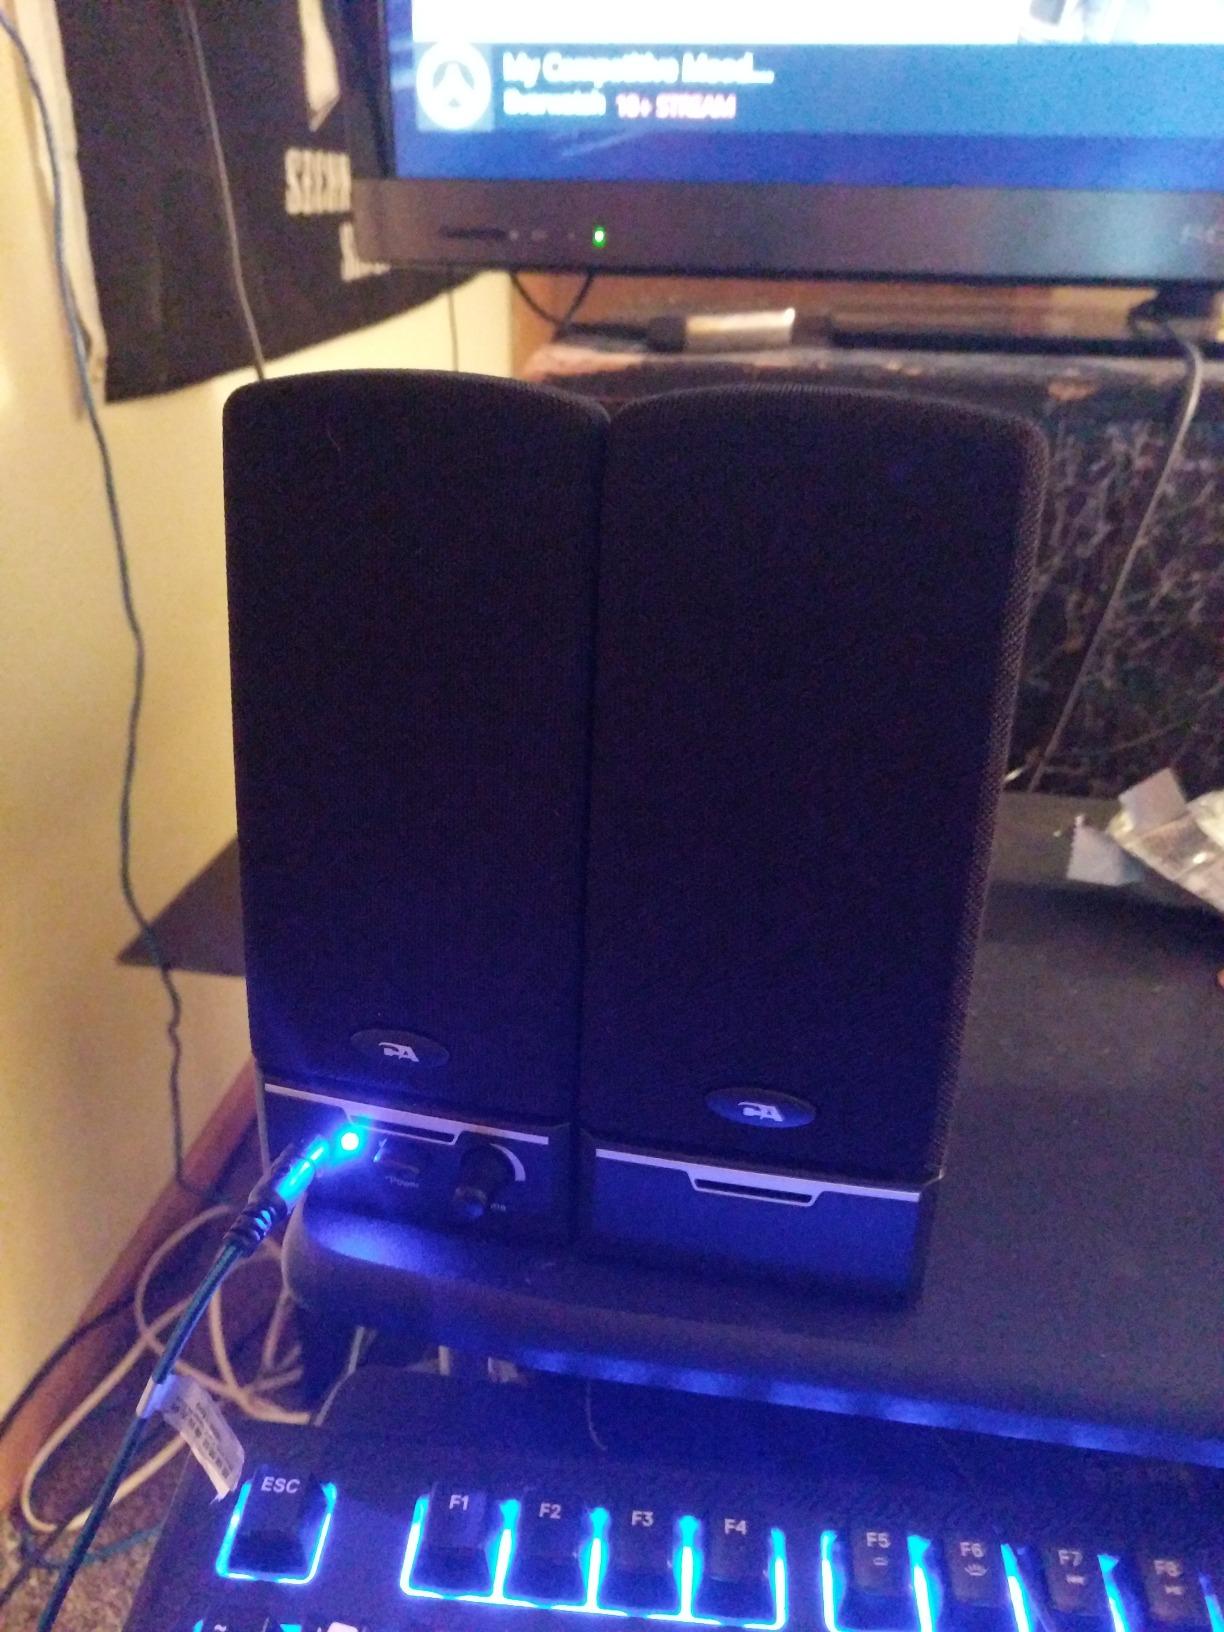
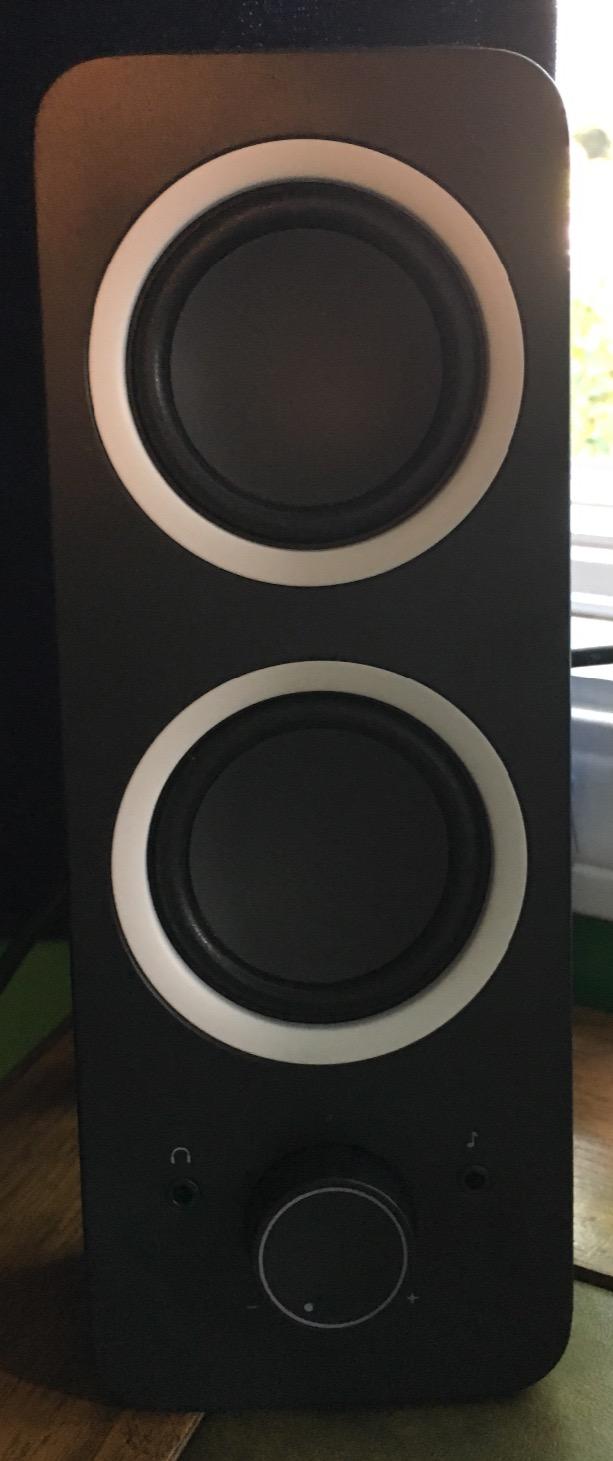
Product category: speaker
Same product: no